Charles O'Brien, 9th Earl of Thomond

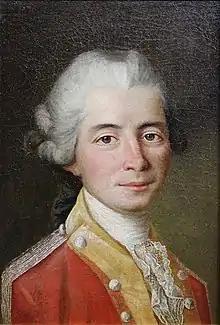
Officer of the Clare Regiment, after 1767, possibly Charles O'Brien, Paris, Musée de l'Armée

Charles O'Brien, titular 7th Viscount Clare and 9th Earl of Thomond (1757-1774) was a Franco-Irish nobleman.